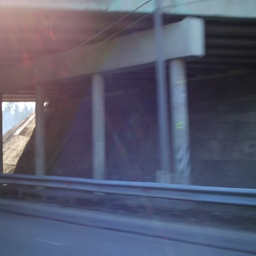
bridge and burning dry grass beside the road .